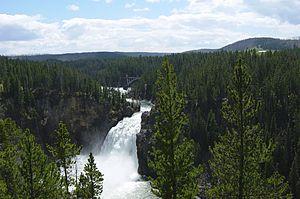
Les chutes Yellowstone sont constituées de deux chutes majeures sur la rivière Yellowstone, dans le parc national de Yellowstone, dans le Wyoming, aux États-Unis. Lorsque la rivière Yellowstone coule vers le nord depuis le lac Yellowstone, elle quitte la vallée de Hayden et plonge d'abord sur les chutes Upper Yellowstone, puis sur 400 m en aval sur les chutes de Lower Yellowstone, puis rejoint le Grand Canyon du Yellowstone qui a 304 m de profondeur.